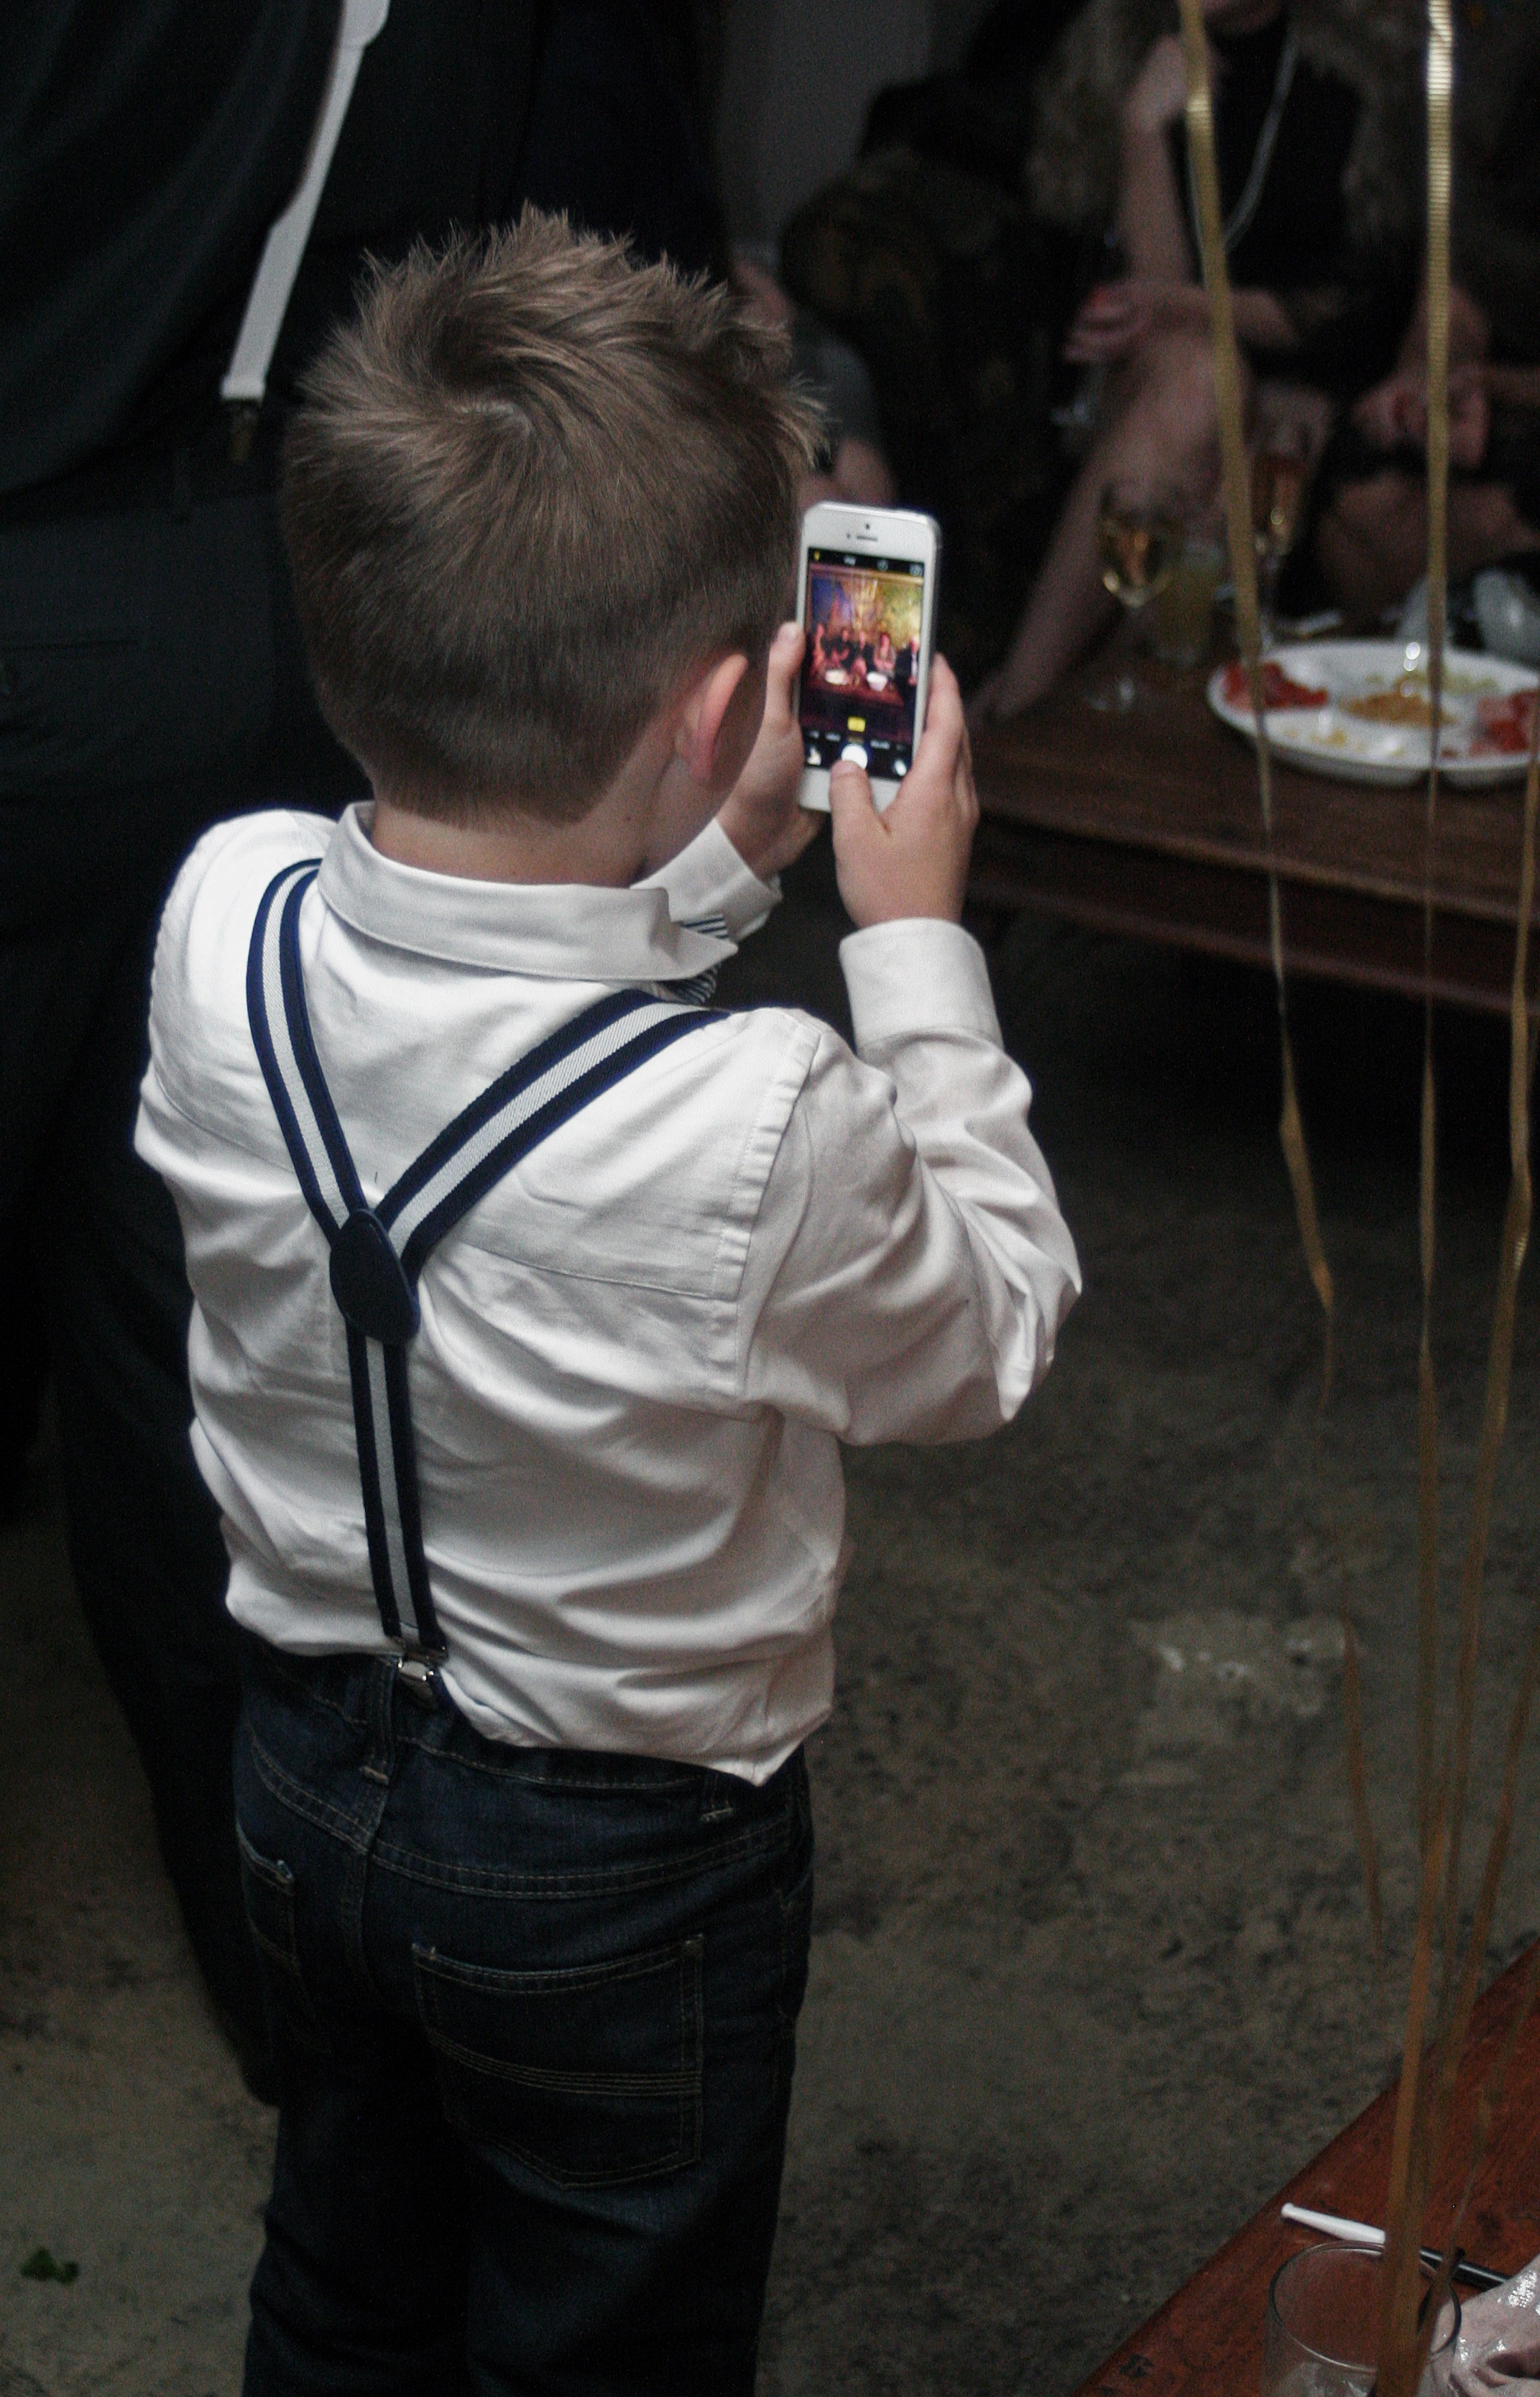
man, person, male, photograph, image, interaction